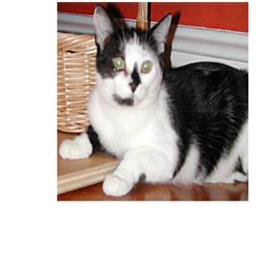
Animal: cats